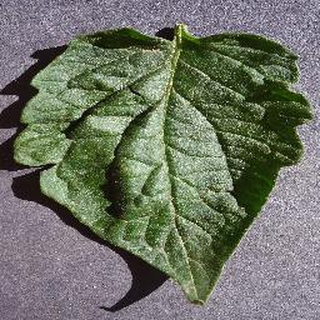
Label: healthy_tomato